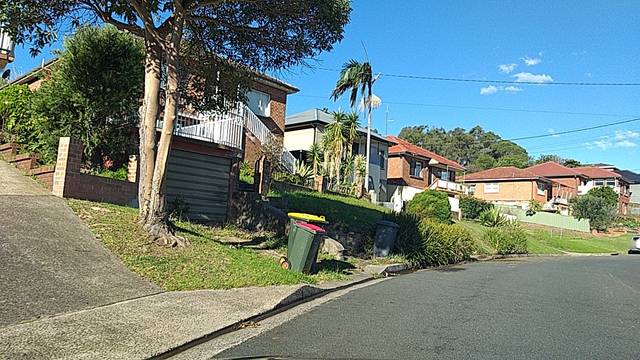
Region: Australia
Coordinates: -34.483, 150.892